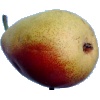
Label: Pear 2